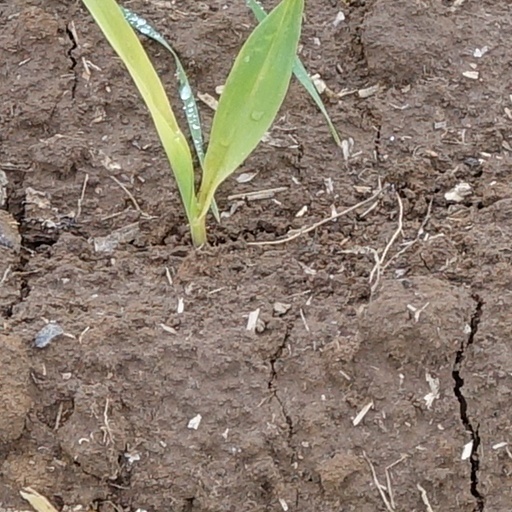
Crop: wheat